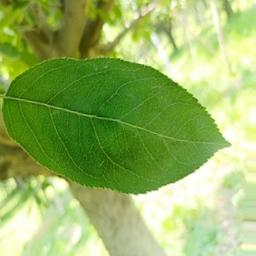
Label: Healthy